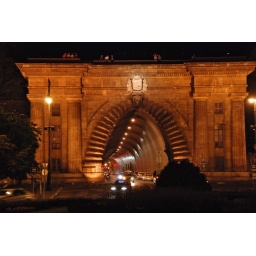
Bridge under castle hill